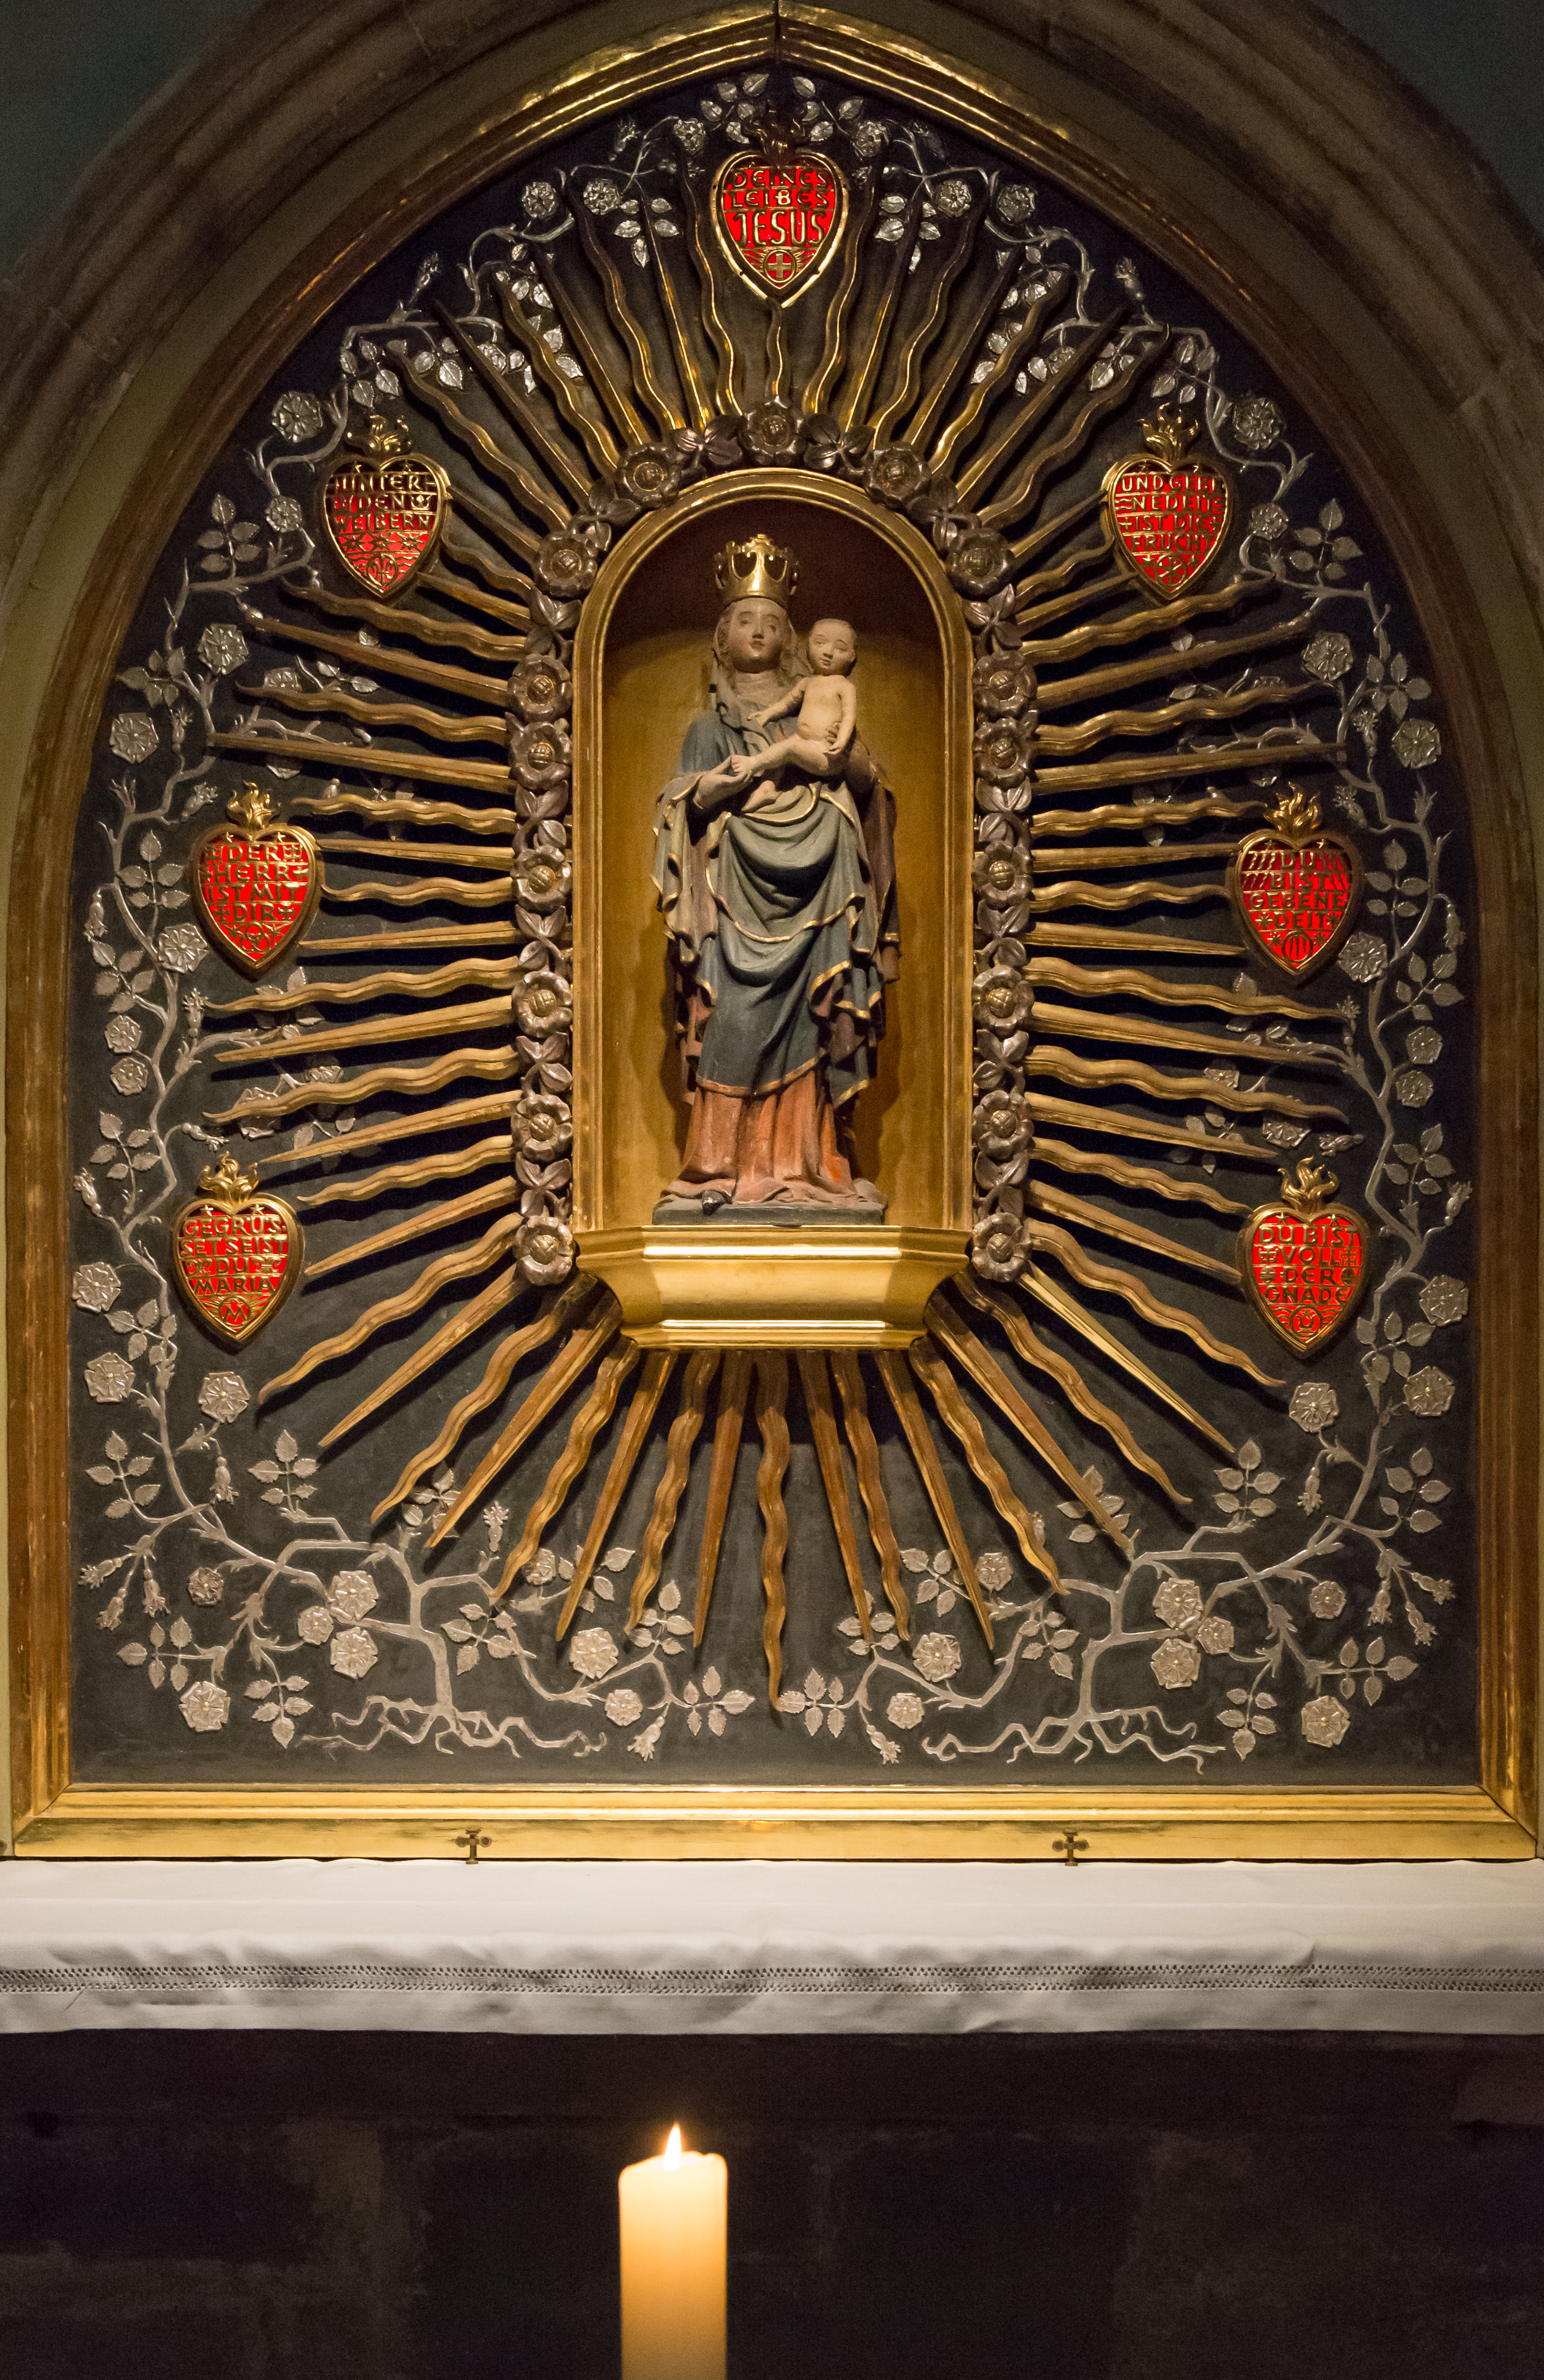
window, building, religion, church, cathedral, chapel, nikon, place of worship, art, temple, altar, germany, bavaria, basilica, carving, regensburg, nikond4, d4, ratisbona, ancient history